Contra Celsum

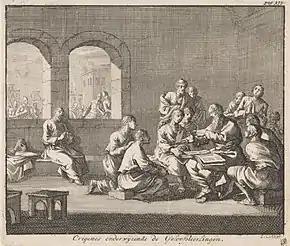
Dutch illustration by Jan Luyken (1700), showing Origen teaching his students. Origen wrote "Contra Celsum" around the same time he was trying to establish a Christian school at Caesarea.

The pagan philosopher Celsus had written a polemic entitled "The True Word" (Greek:), in which he had advanced numerous arguments against Christianity. Celsus refers to the Neopythagorean philosopher Numenius of Apamea, who lived during the late second century AD, on four occasions. This indicates that Celsus must have lived no earlier than the late second century. Many scholars have dated "The True Word" specifically to the reign of the Roman Emperor Marcus Aurelius (121–180 AD), due to Celsus's argument in Book VIII in which he promotes the ideas of duty to the state in both worship and in war, which are similar to ideas described by Marcus Aurelius in his "Meditations". Robert Louis Wilken dates it to around 170 AD.